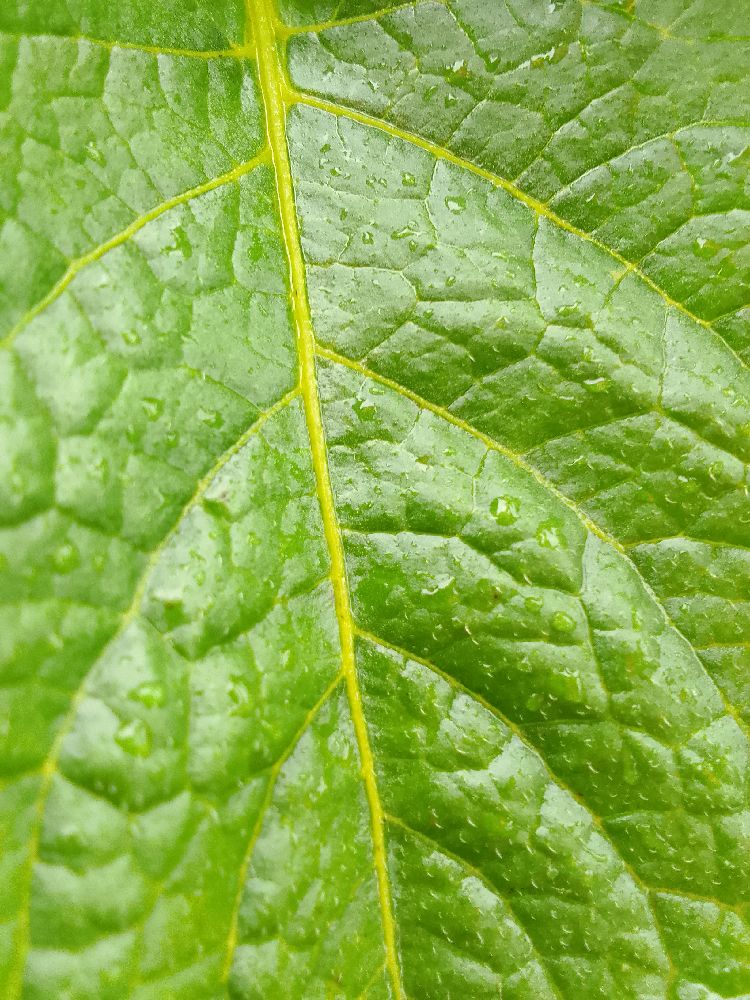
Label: Healthy